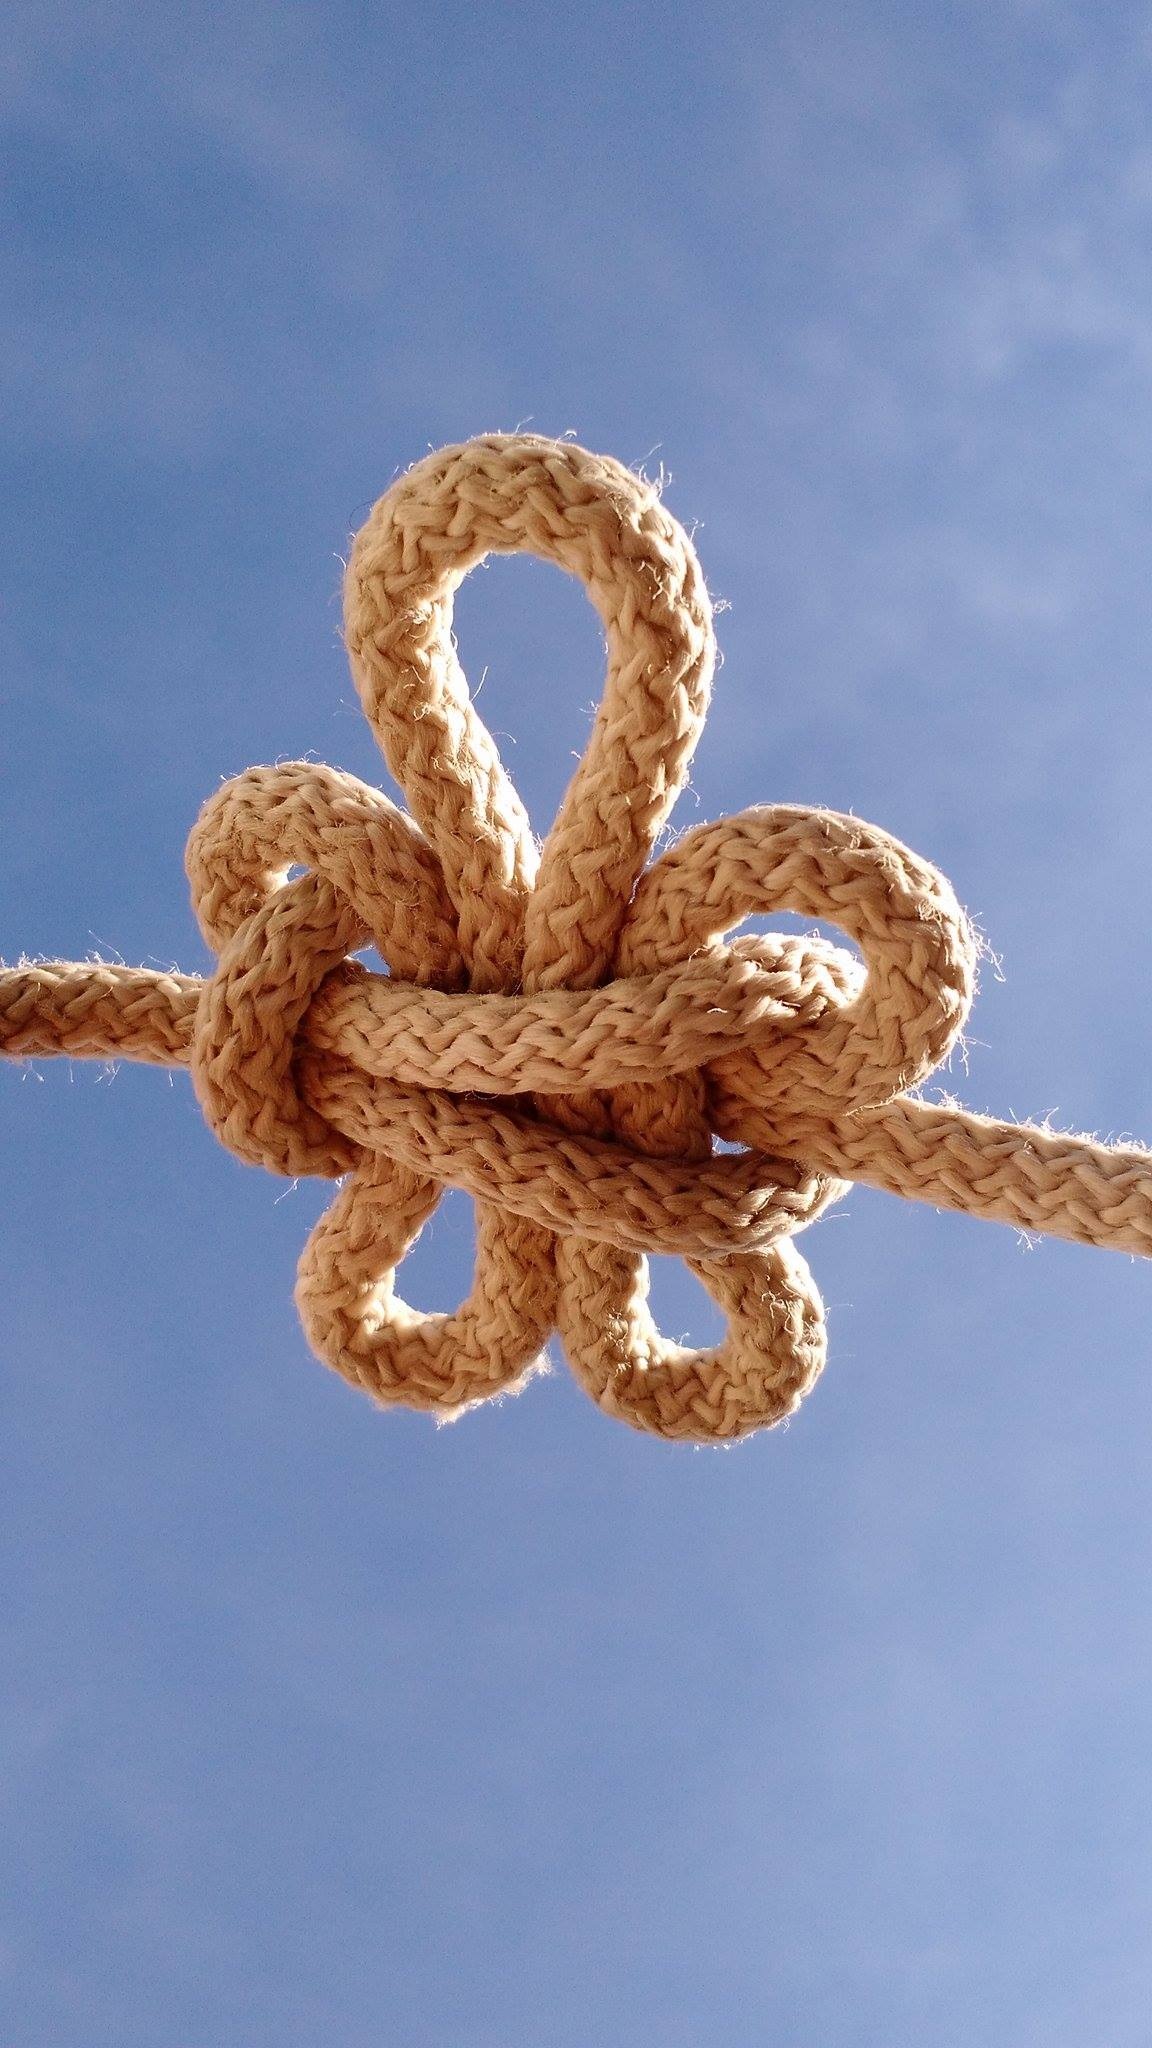
branch, rope, sky, flower, frost, twig, knot, lis, sogu n